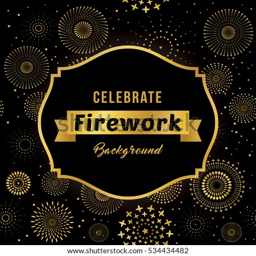
vector illustration of a celebrate fireworks display with text and ribbon for holiday and celebration background design .